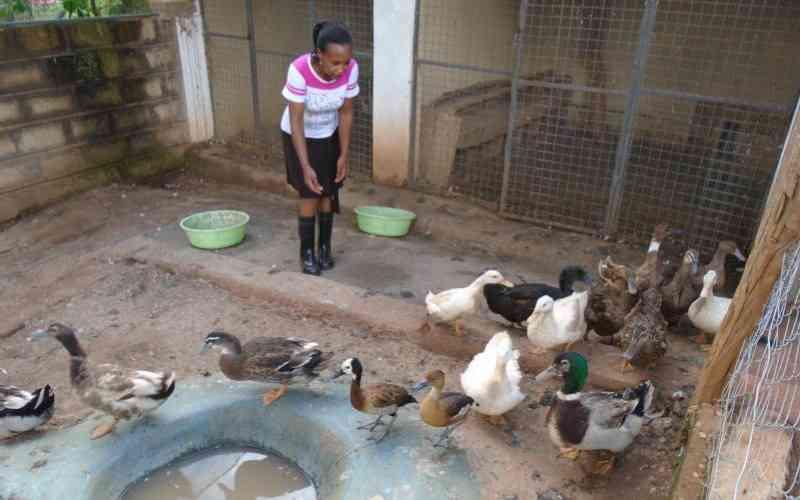
Mfugaji akiwa yupo nje ya mabanda yaliyotengenezwa kwa kutumia chuma pamoja na wavu. Akiwapatia bata wakufugwa chakula pamoja na maji yaliyotengwa katika vyombo maalumu, kwa ajili ya malisho.